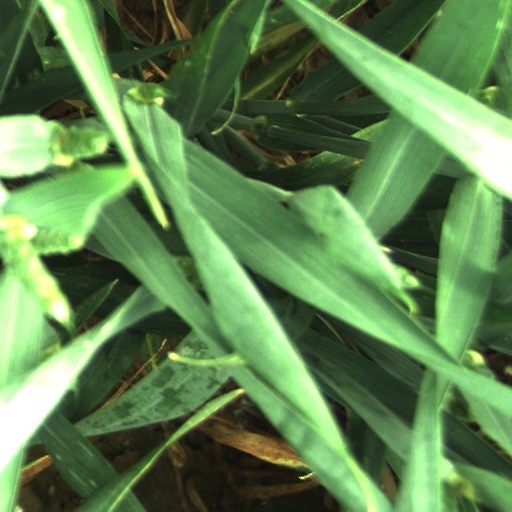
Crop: wheat